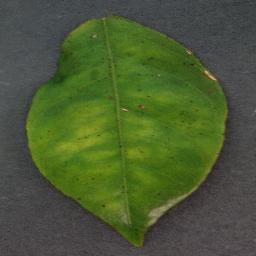
Label: Orange___Haunglongbing_(Citrus_greening)